Jack Lucien

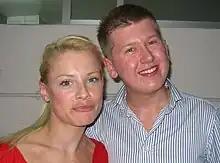
Lucien Jack with Spanish singer Soraya in 2006

Lucien Jack (born 19 July 1988) is a British-born Andorran comedian, singer, and songwriter who has had success in Continental Europe under the names Hun, Lucien and Jack Lucien. He is best known for his 2009 single "I'm Not Afraid" and his drag character Teena.